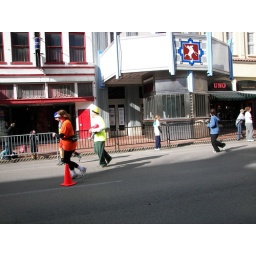
Meagan running by and finishing the 5K run - she's wearing the blue sweatshirt looking at the UNO sign.